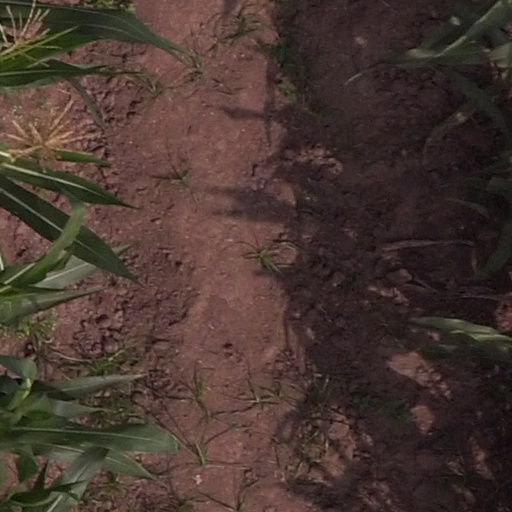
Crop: maize; corn